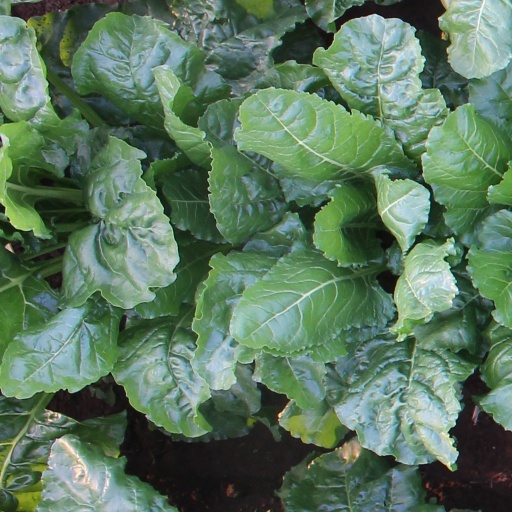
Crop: sugar beet